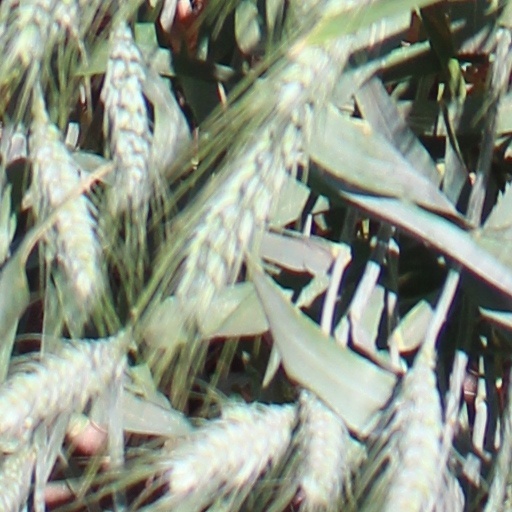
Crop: wheat